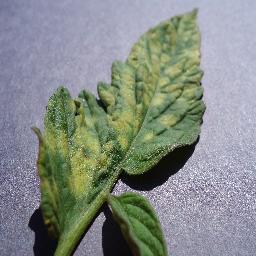
Label: Tomato___Leaf_Mold